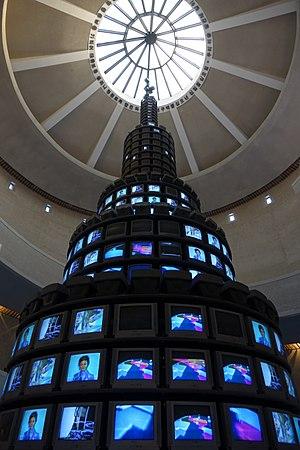
L'art numérique désigne un ensemble varié de catégories de création utilisant les spécificités du langage et de dispositifs numériques, ordinateur, interface ou réseau. Il s'est développé comme genre artistique depuis la fin des années 1950.